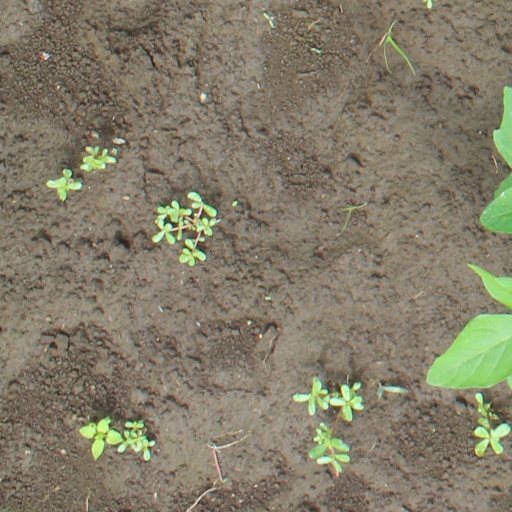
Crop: soybean